Merry Christmas, Mr. Baxter

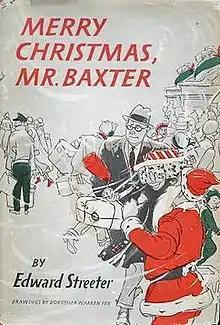
First edition

Merry Christmas, Mr. Baxter was a novel written and published in 1956 by American author Edward Streeter. It was preceded in his list of novels by "Mr. Hobbs' Vacation" in 1954, and followed by "Mr. Robbins Rides Again" in 1958. It is a humorous view of a successful businessman's methodical approach to "this Christmas business", contrasted with his wife's chiding scorn over his "typical businessman's approach to something beautiful and intangible". The book was published in the fall of 1956 by Harper & Brothers, New York City, and is 181 pages in length in the original edition. The illustrations were by Dorthea Warren Fox. The book is divided into four sections: "October", "November", "December", and "Christmas Eve", which are further divided by numbered chapters. A Reader's Digest Condensed Books edition was also published in the Fall of 1956, with illustrations by Charles Hawes.